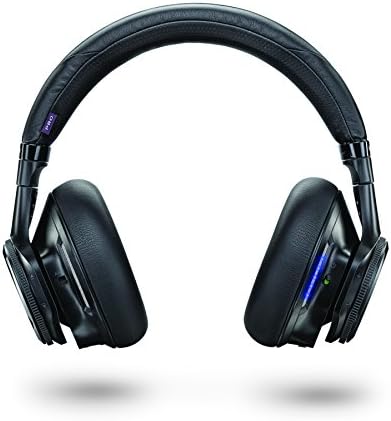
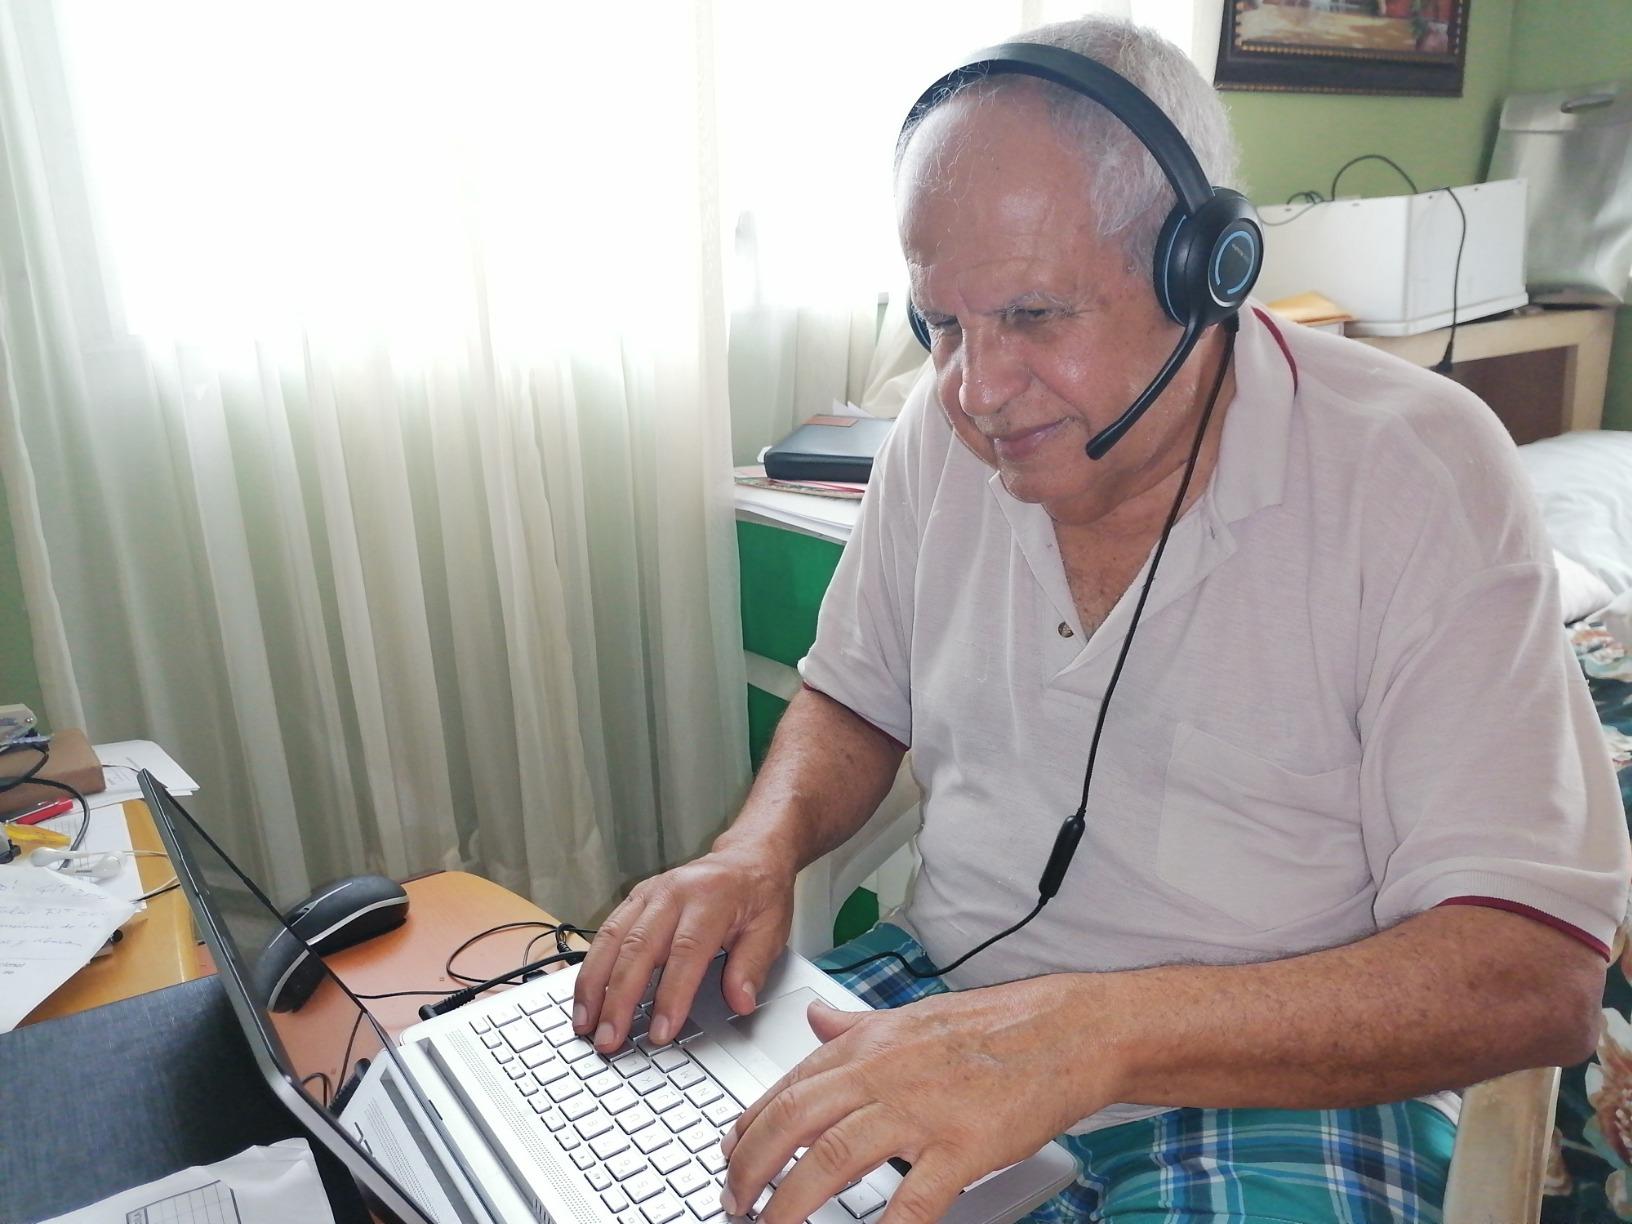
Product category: headphones
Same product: no